The Sterilization of Leilani Muir

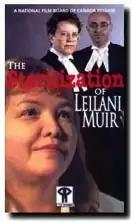
Release poster

The Sterilization of Leilani Muir is a 1996 documentary directed by Glynis Whiting about the life and times of Leilani Muir, the first person to file a lawsuit against the Alberta provincial government for wrongful sterilization under the "Sexual Sterilization Act" of Alberta.